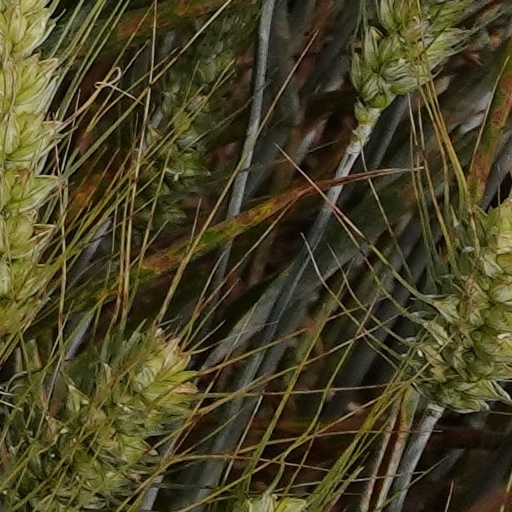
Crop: wheat